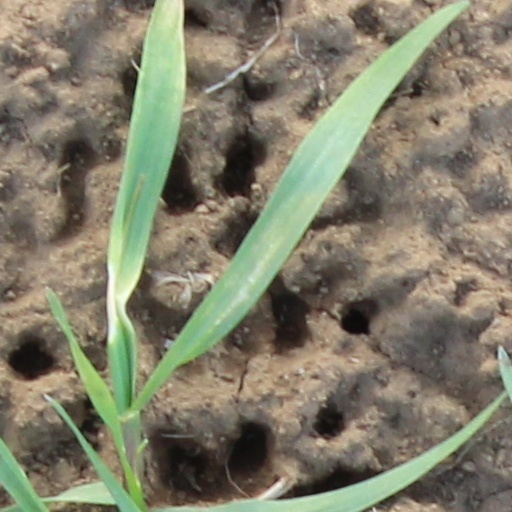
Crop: wheat